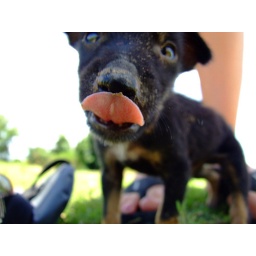
I could write a book about dogs in Thailand.